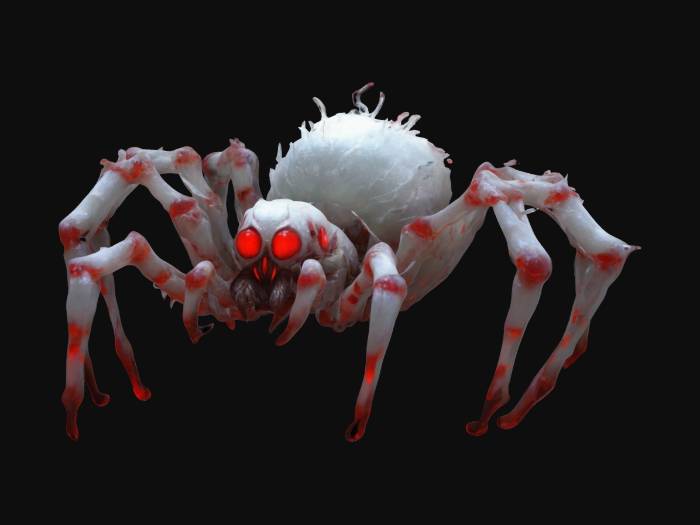
미적 점수 (1~10점): 1